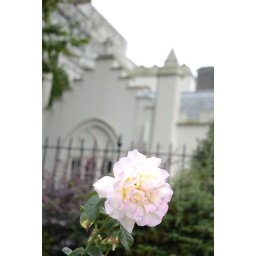
flower in front of building